Shed (weaving)

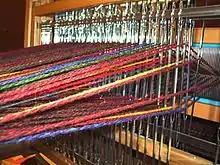
The shed, the triangular aperture on the far right, shown from the back of a table loom

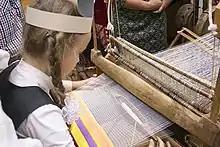
Passing the shuttle through the shed

In weaving, the shed is the temporary separation between upper and lower warp yarns through which the weft is woven. The shed is created to make it easy to interlace the weft into the warp and thus create woven fabric. Most types of looms have some sort of device which separates some of the warp threads from the others. This separation is called the shed, and allows for a shuttle carrying the weft thread to move through the shed perpendicular to the warp threads. Which threads are raised and which are lowered are changed after each pass of the shuttle.